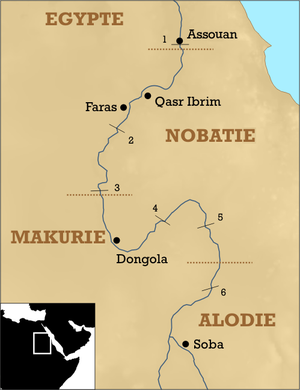
Carte de la Nubie chrétienne
Othman ibn Affan, également connu en français comme Osman, né en 574 et mort en 656, est le beau-fils et un éminent compagnon de Mahomet, prophète de l'islam, ainsi que le troisième calife bien guidé. Né dans un clan mecquois de premier plan, les Omeyyades de la tribu des Quraych, il joue un rôle majeur dans l’histoire de l'islam et est connu pour avoir commandé la compilation du Coran dans sa forme canonique. À la mort du calife Omar ibn al-Khattâb, âgé de 59 ou 60 ans, Othman, âgé de 64 ou 65 ans, lui succède, étant ainsi le deuxième plus âgé à gouverner comme calife.
Dongola est le chef-lieu de l'État du Nord au Soudan. Parfois, elle est également appelée Nouvelle-Dongola, afin de la distinguer de l'ancienne Dongola, la capitale de la Nubie chrétienne de l'empire de Makurie.
Qasr Ibrim est un site archéologique de Basse-Nubie situé à 240 km d'Assouan et 50 km du Soudan.
"La Nobatie ou ""royaume des Nobades"" un royaume situé dans ce qui serait aujourd'hui le nord du Soudan et sud de l'Égypte. Il est l'un des trois royaumes nubiens qui ont émergé après la chute du royaume de Méroé qui avait dominé la région de -800 à l'an 350. Le royaume de Nobatie s'étendait de la première à la troisième cataracte du Nil et sa capitale était Pachoras.